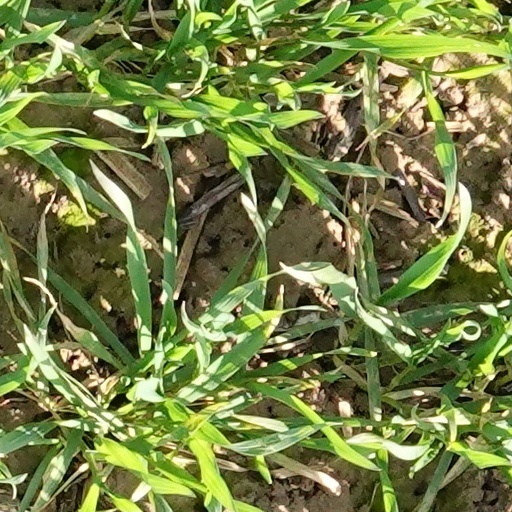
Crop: wheat